Historic recurrence

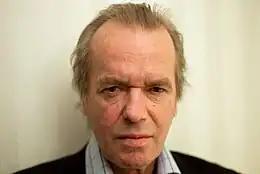
Amis

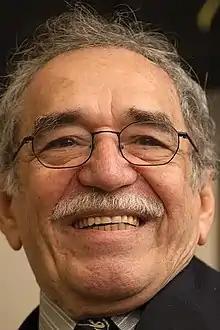
García Márquez

Humans tend to behave in accordance with the principles of social physics, some of which were described by the English philosopher Thomas Hobbes after he met in Florence in 1636 the Italian physicist Galileo Galilei (who had been placed under permanent house arrest by the Roman Catholic Church for championing Copernicus' heliocentric theory). When, half a century later, primacy in physics had migrated northward and Isaac Newton in 1687 published his "Principia", further societal analogs to physics laws became discernible – to Newton's three laws of motion, including the third law, which states that "If two bodies exert forces on each other, these forces have the same magnitude but opposite directions."